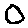
Label: 0